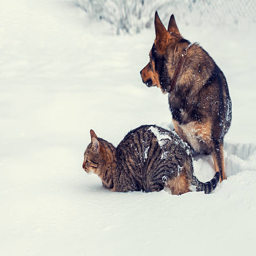
cat and dog playing together on the snow in winter